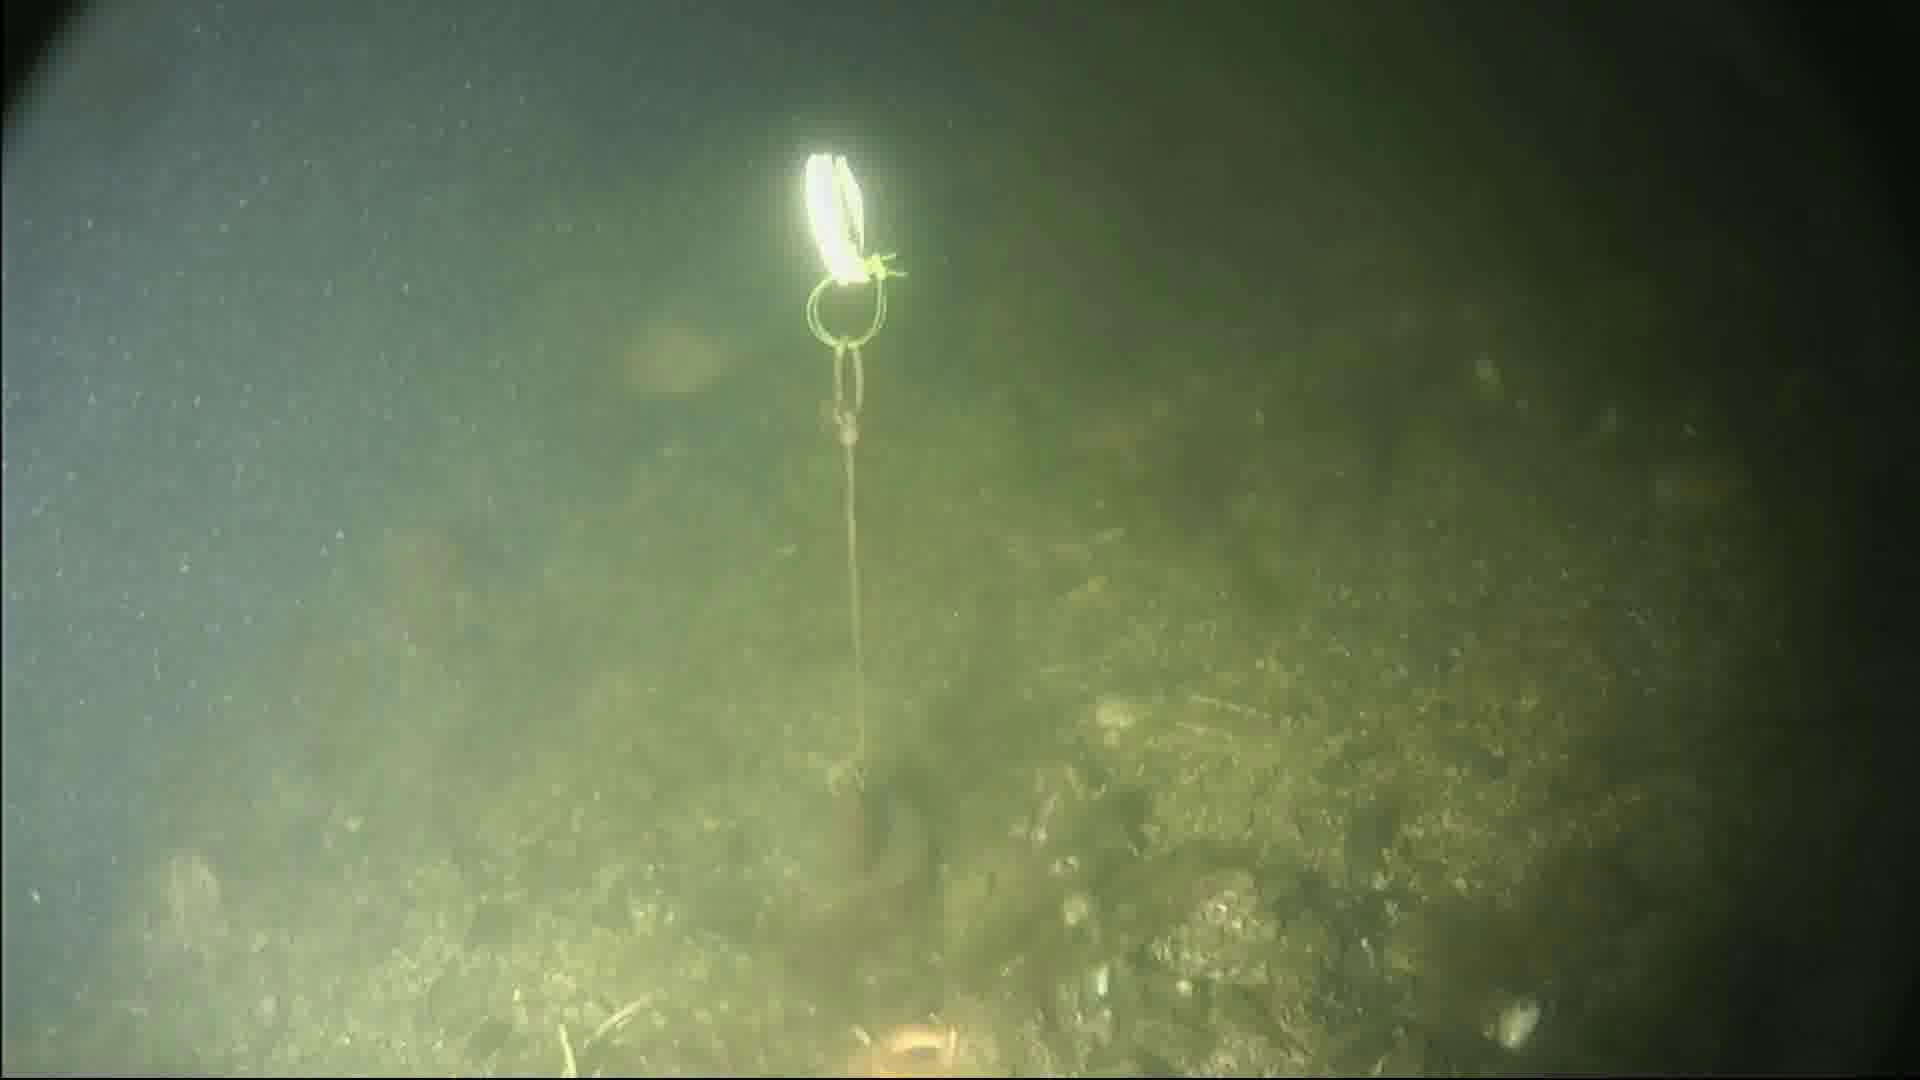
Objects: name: fish
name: starfish